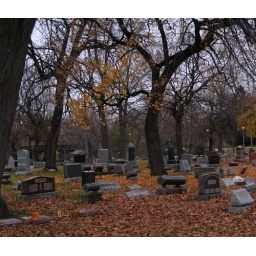
It's as cold as it looks. You can see the bike path bridge over the Des Plaines in the background.